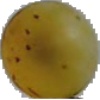
Label: Grape White 3